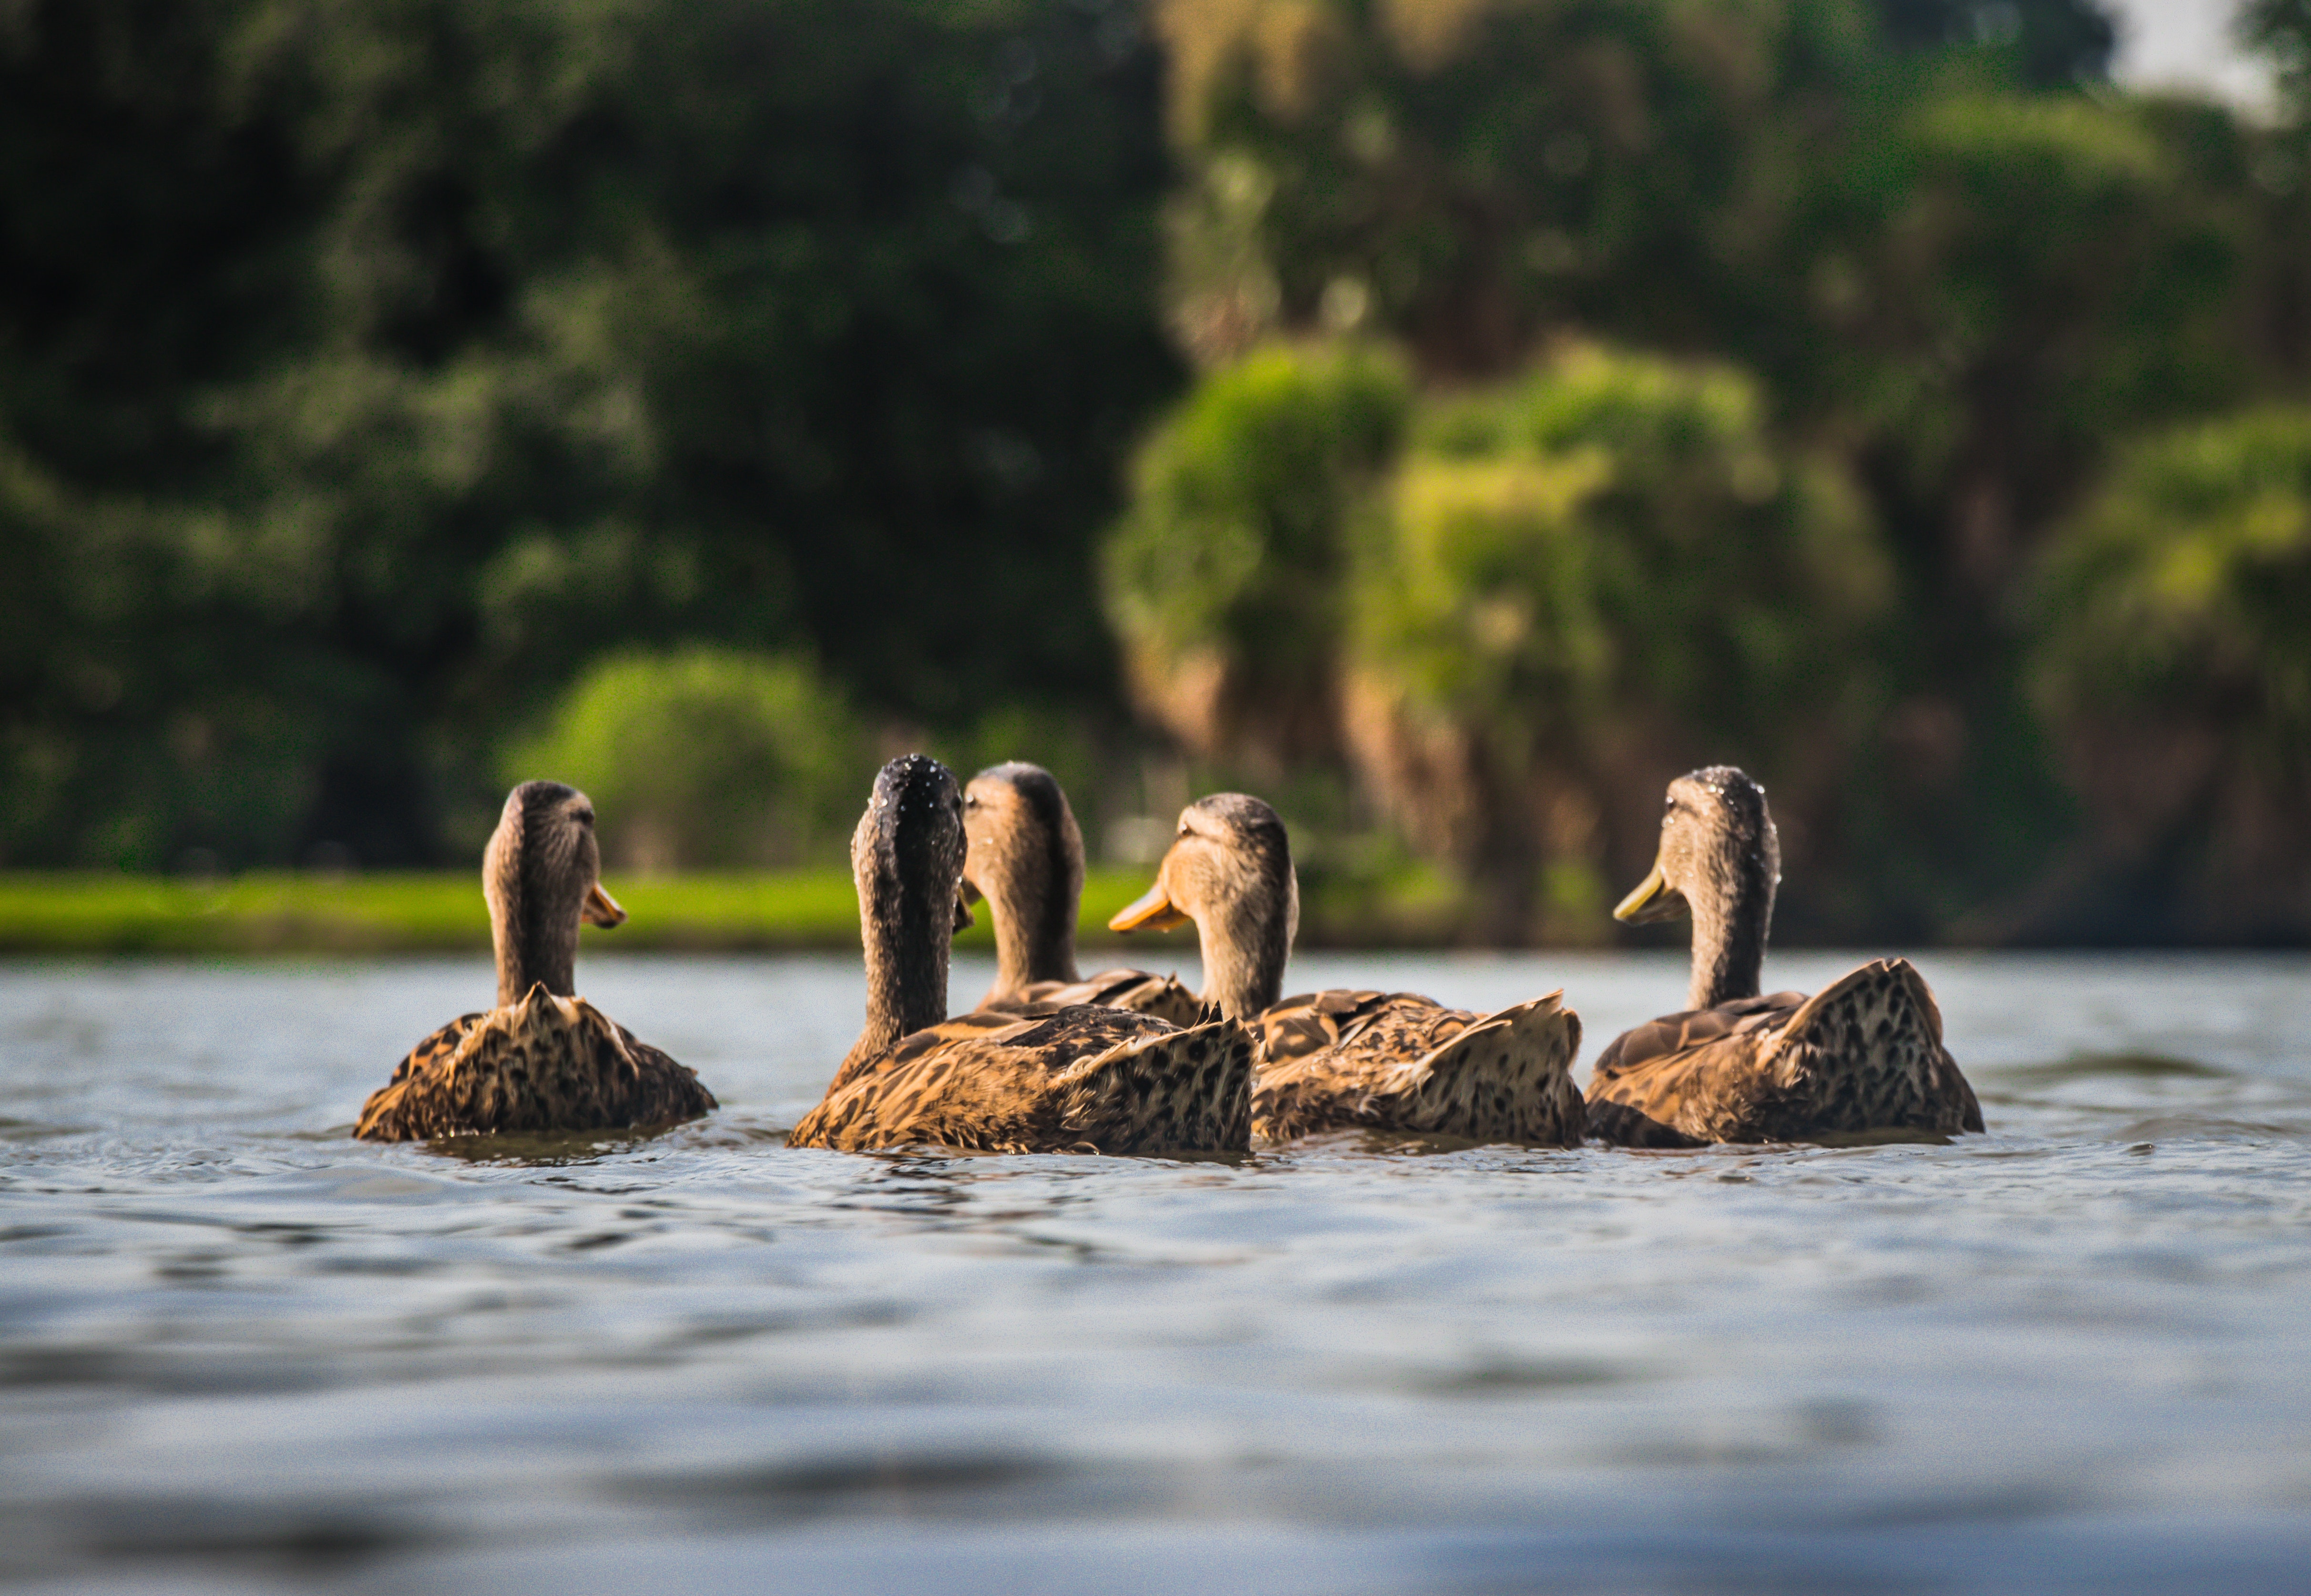
nature, bird, duck, water bird, water, ducks geese and swans, fauna, wildlife, mallard, waterfowl, beak, goose, livestock, bank